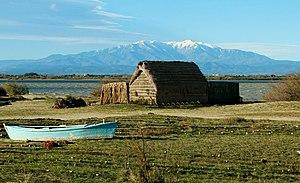
Maison traditionnelle de pêcheur sur le bord de l'Étang de Canet-Saint-Nazaire (France), le Canigou en fond.
Canet-en-Roussillon est une commune française située dans le département des Pyrénées-Orientales, en région Occitanie. Ses habitants sont appelés les Canétois. C'est la deuxième plus grande ville des Pyrénées-Orientales avec une population de 12 436 habitants.
L'étang de Canet-Saint-Nazaire, ou simplement étang de Canet, est une lagune du littoral ouest du golfe du Lion, en Méditerranée, située à l'est de Perpignan, sur les communes de Canet-en-Roussillon et Saint-Nazaire dans le département français des Pyrénées-Orientales.